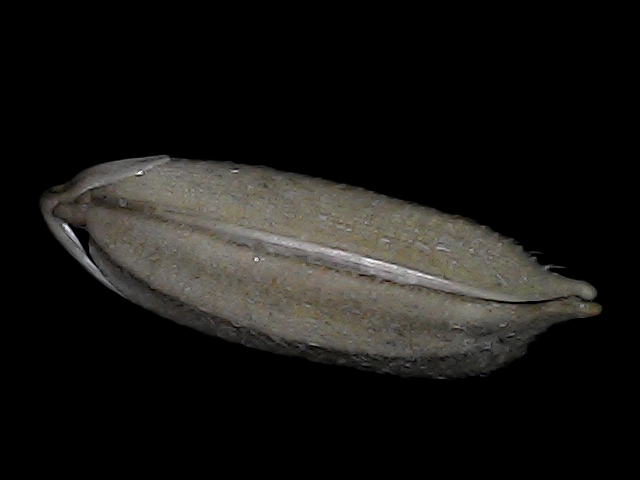
Rice variety: Bd79